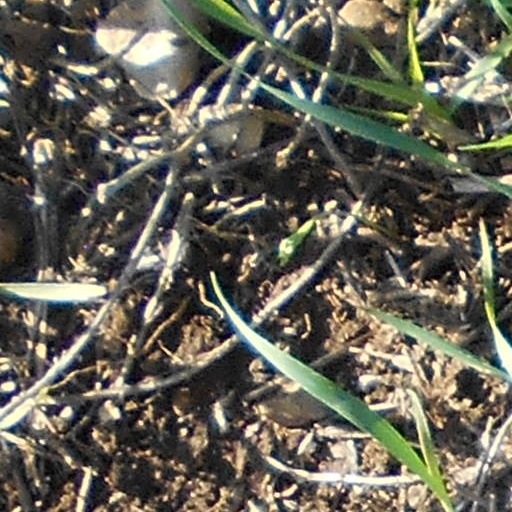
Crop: wheat